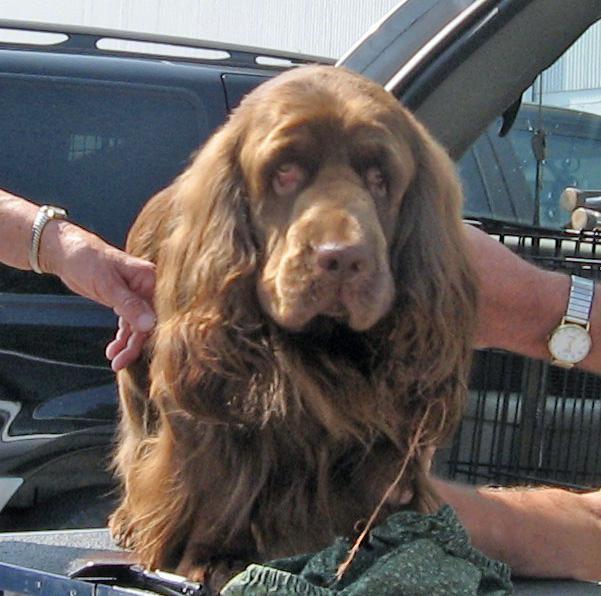
Sussex_spaniel